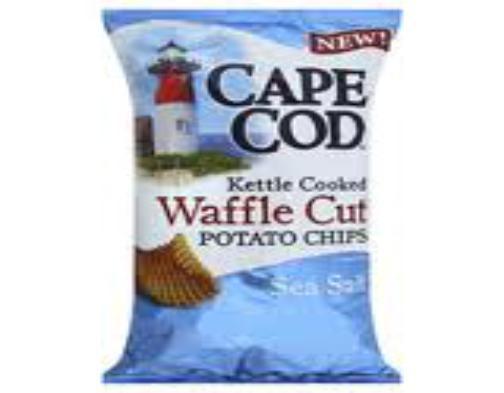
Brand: Cape Cod Potato Chips
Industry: Food